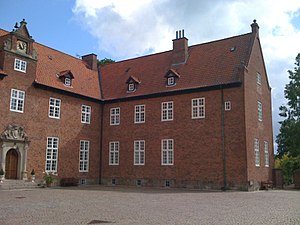
Egelund Slot
Egelund Slot
Egelund Slot er et slot ved Fredensborg. Slottet blev opført i 1915-17 efter tegninger af arkitekt Carl Harild og haven blev anlagt af landskabsgartner Edvard Glæsel og senere J.P. Andersen samt Egelunds faste gartner Hansen. Bygherre var Frederik 8.'s gemalinde, enkedronning Louise. Ved dronningens død i 1926 arvede prins Gustav slottet, og ved hans død i 1944 gik det i arv til arveprins Knud og arveprinsesse Caroline Mathilde.